Neriidae

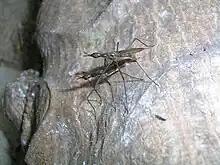
Pair in copula

Males of some species engage in spectacular combat for territory or access to females. The rivals elevate their bodies to an almost vertical posture, and pound each other with the ventral surfaces of their heads, strike each other with their forelegs, or try to place each other in a head-lock. Photos of mating and combat can be seen here.